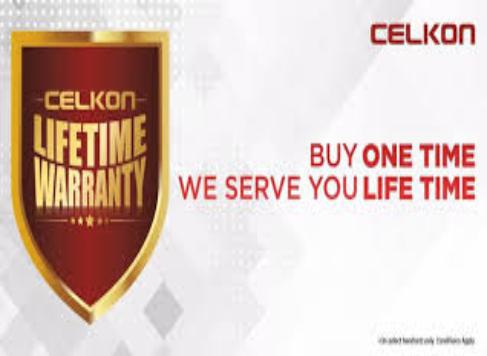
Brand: Celkon
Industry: Electronic